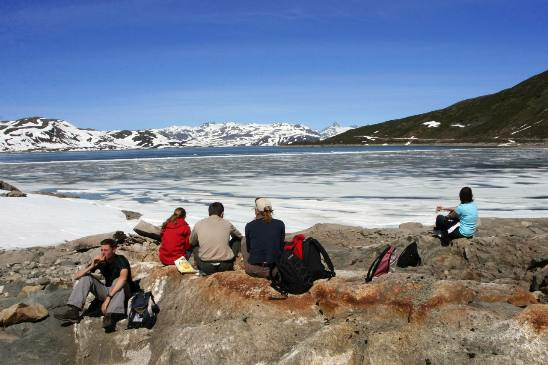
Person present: Yes